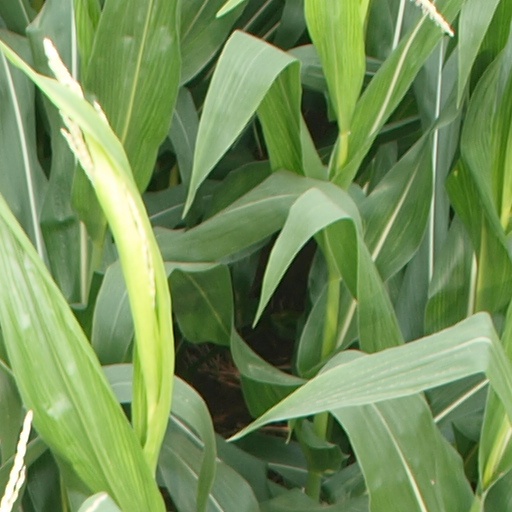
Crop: maize; corn